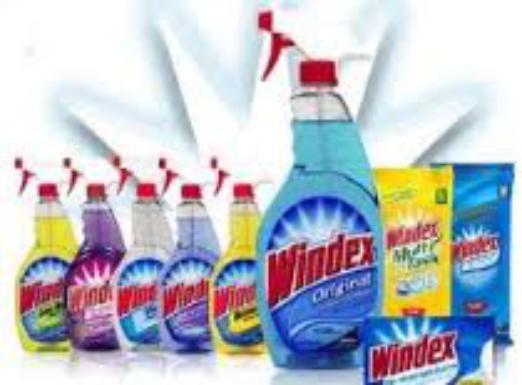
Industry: Necessities